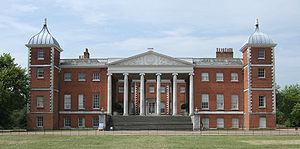
Osterley est une division du borough londonien de Hounslow, dans l'ouest du Grand Londres. S'y trouve notamment le domaine d'Osterley Park.
Osterley Park est un vaste parc londonien, situé à Osterley, division du borough londonien de Hounslow. Il couvre une superficie totale de 209 hectares, ce qui en fait l'un des plus grands espaces verts de Londres.